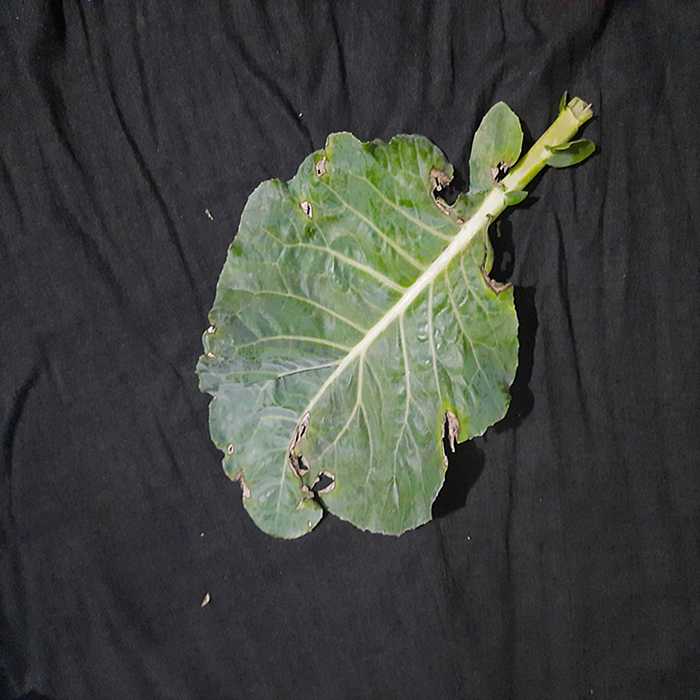
Plant: Cauliflower
Label: Downy mildew